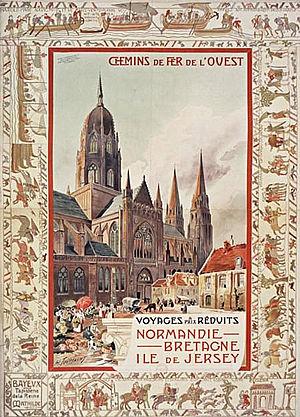
Charles Henri Toussaint dit Henri Toussaint, né à Paris le 10 avril 1849 et mort dans la même ville le 25 septembre 1911, est un peintre, illustrateur et graveur français.
La Compagnie des chemins de fer de l'Ouest, également connue sous le nom de L'Ouest ou Ouest, est une compagnie ferroviaire en France.